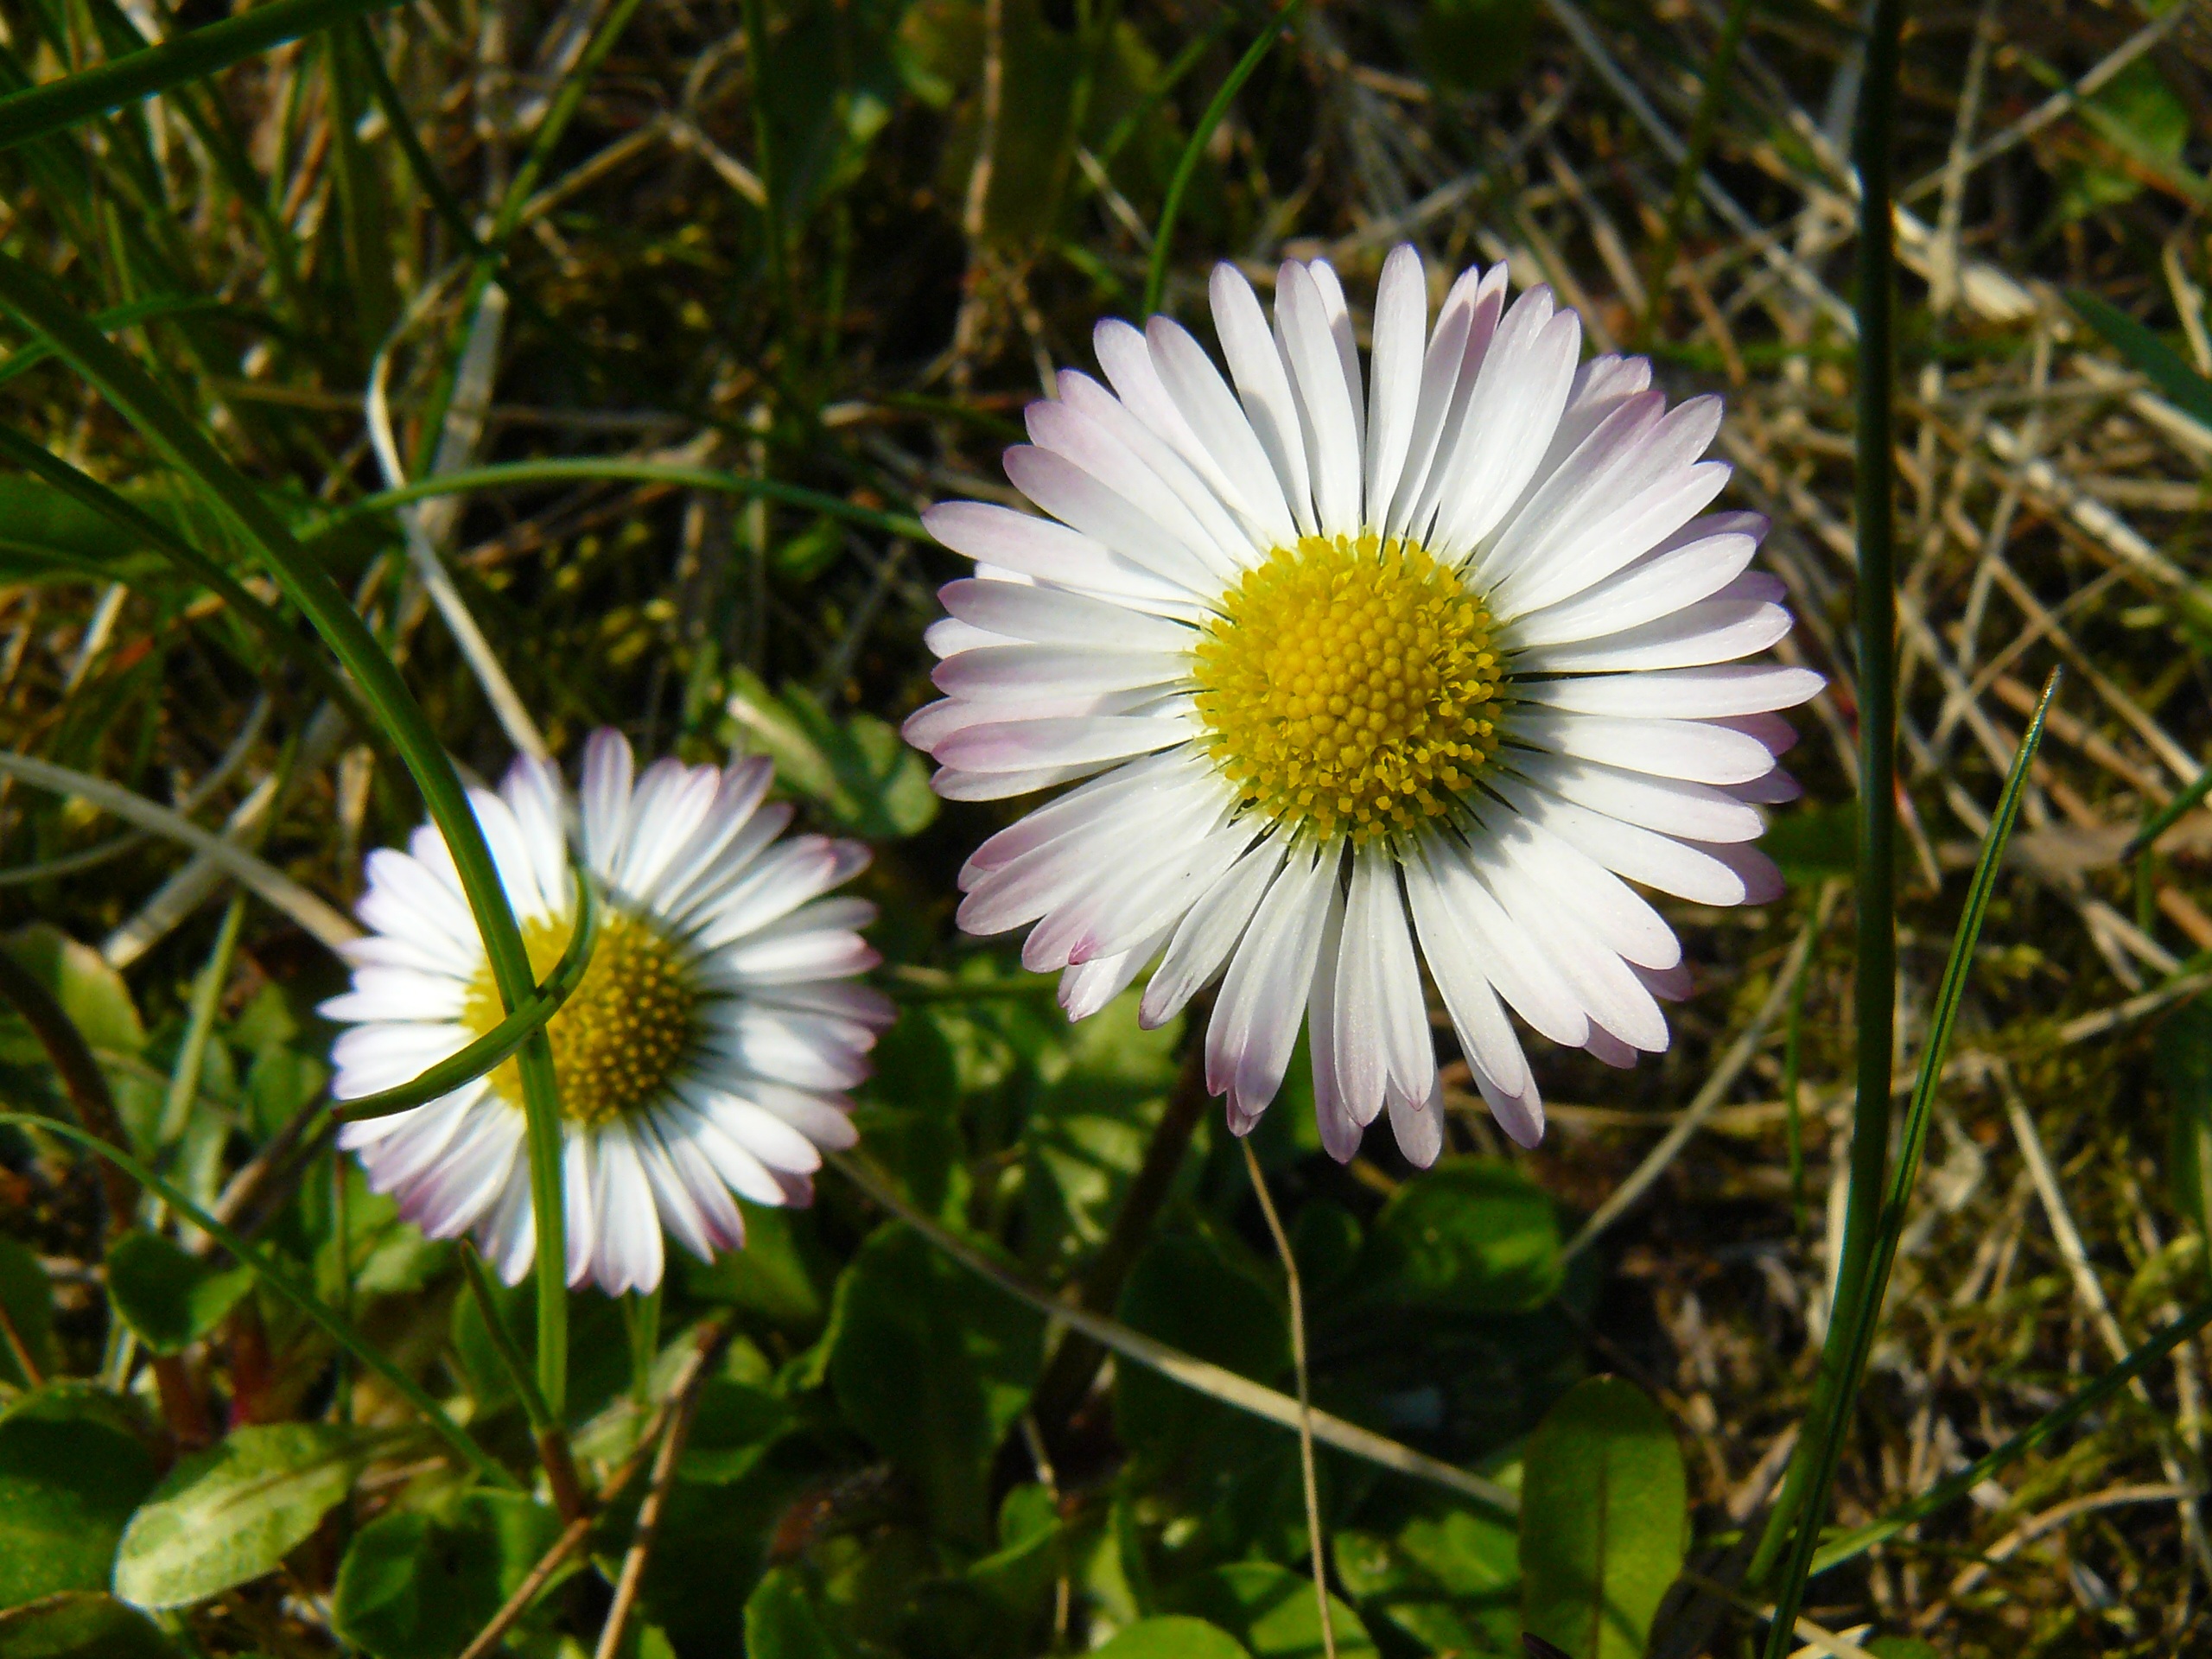
nature, grass, plant, field, meadow, flower, petal, daisy, spring, botany, flora, wildflower, flowers, aster, daisies, macro photography, flowering plant, daisy family, the delicacy, polyana, oxeye daisy, annual plant, land plant, chamaemelum nobile, marguerite daisy